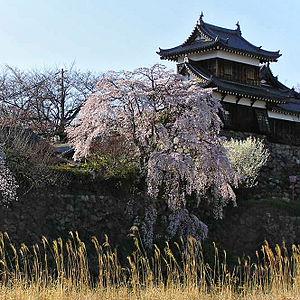
Le château de Kōriyama se trouvait dans ce qui est à présent la ville de Yamatokōriyama, préfecture de Nara au Japon. Tsutsui Junkei, daimyo de l'époque Sengoku, commence la construction du château et Hidenaga Toyotomi en fait sa résidence.